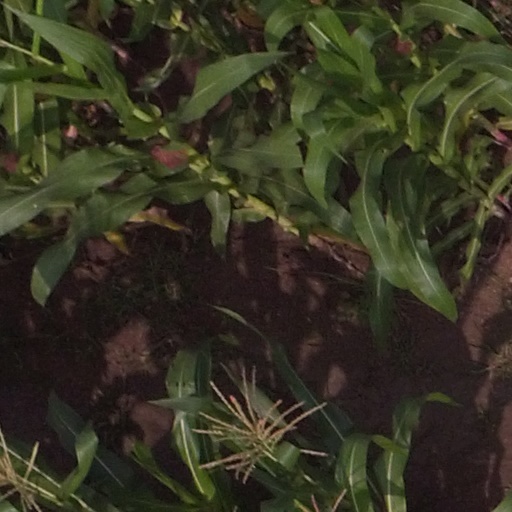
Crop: maize; corn